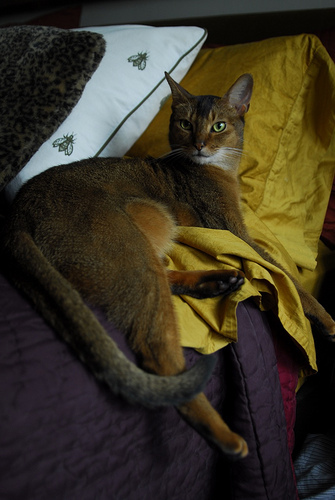
Breed: abyssinian